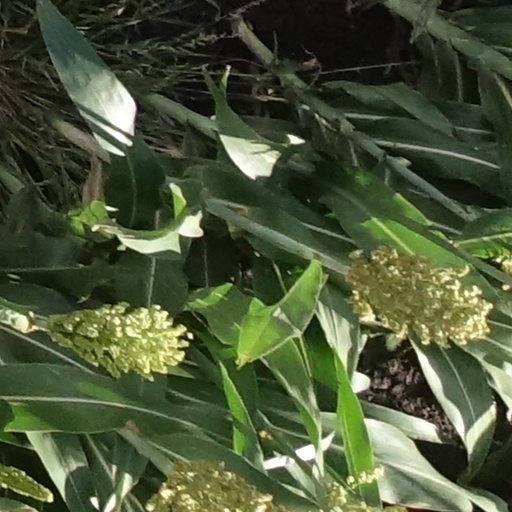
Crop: sorghum